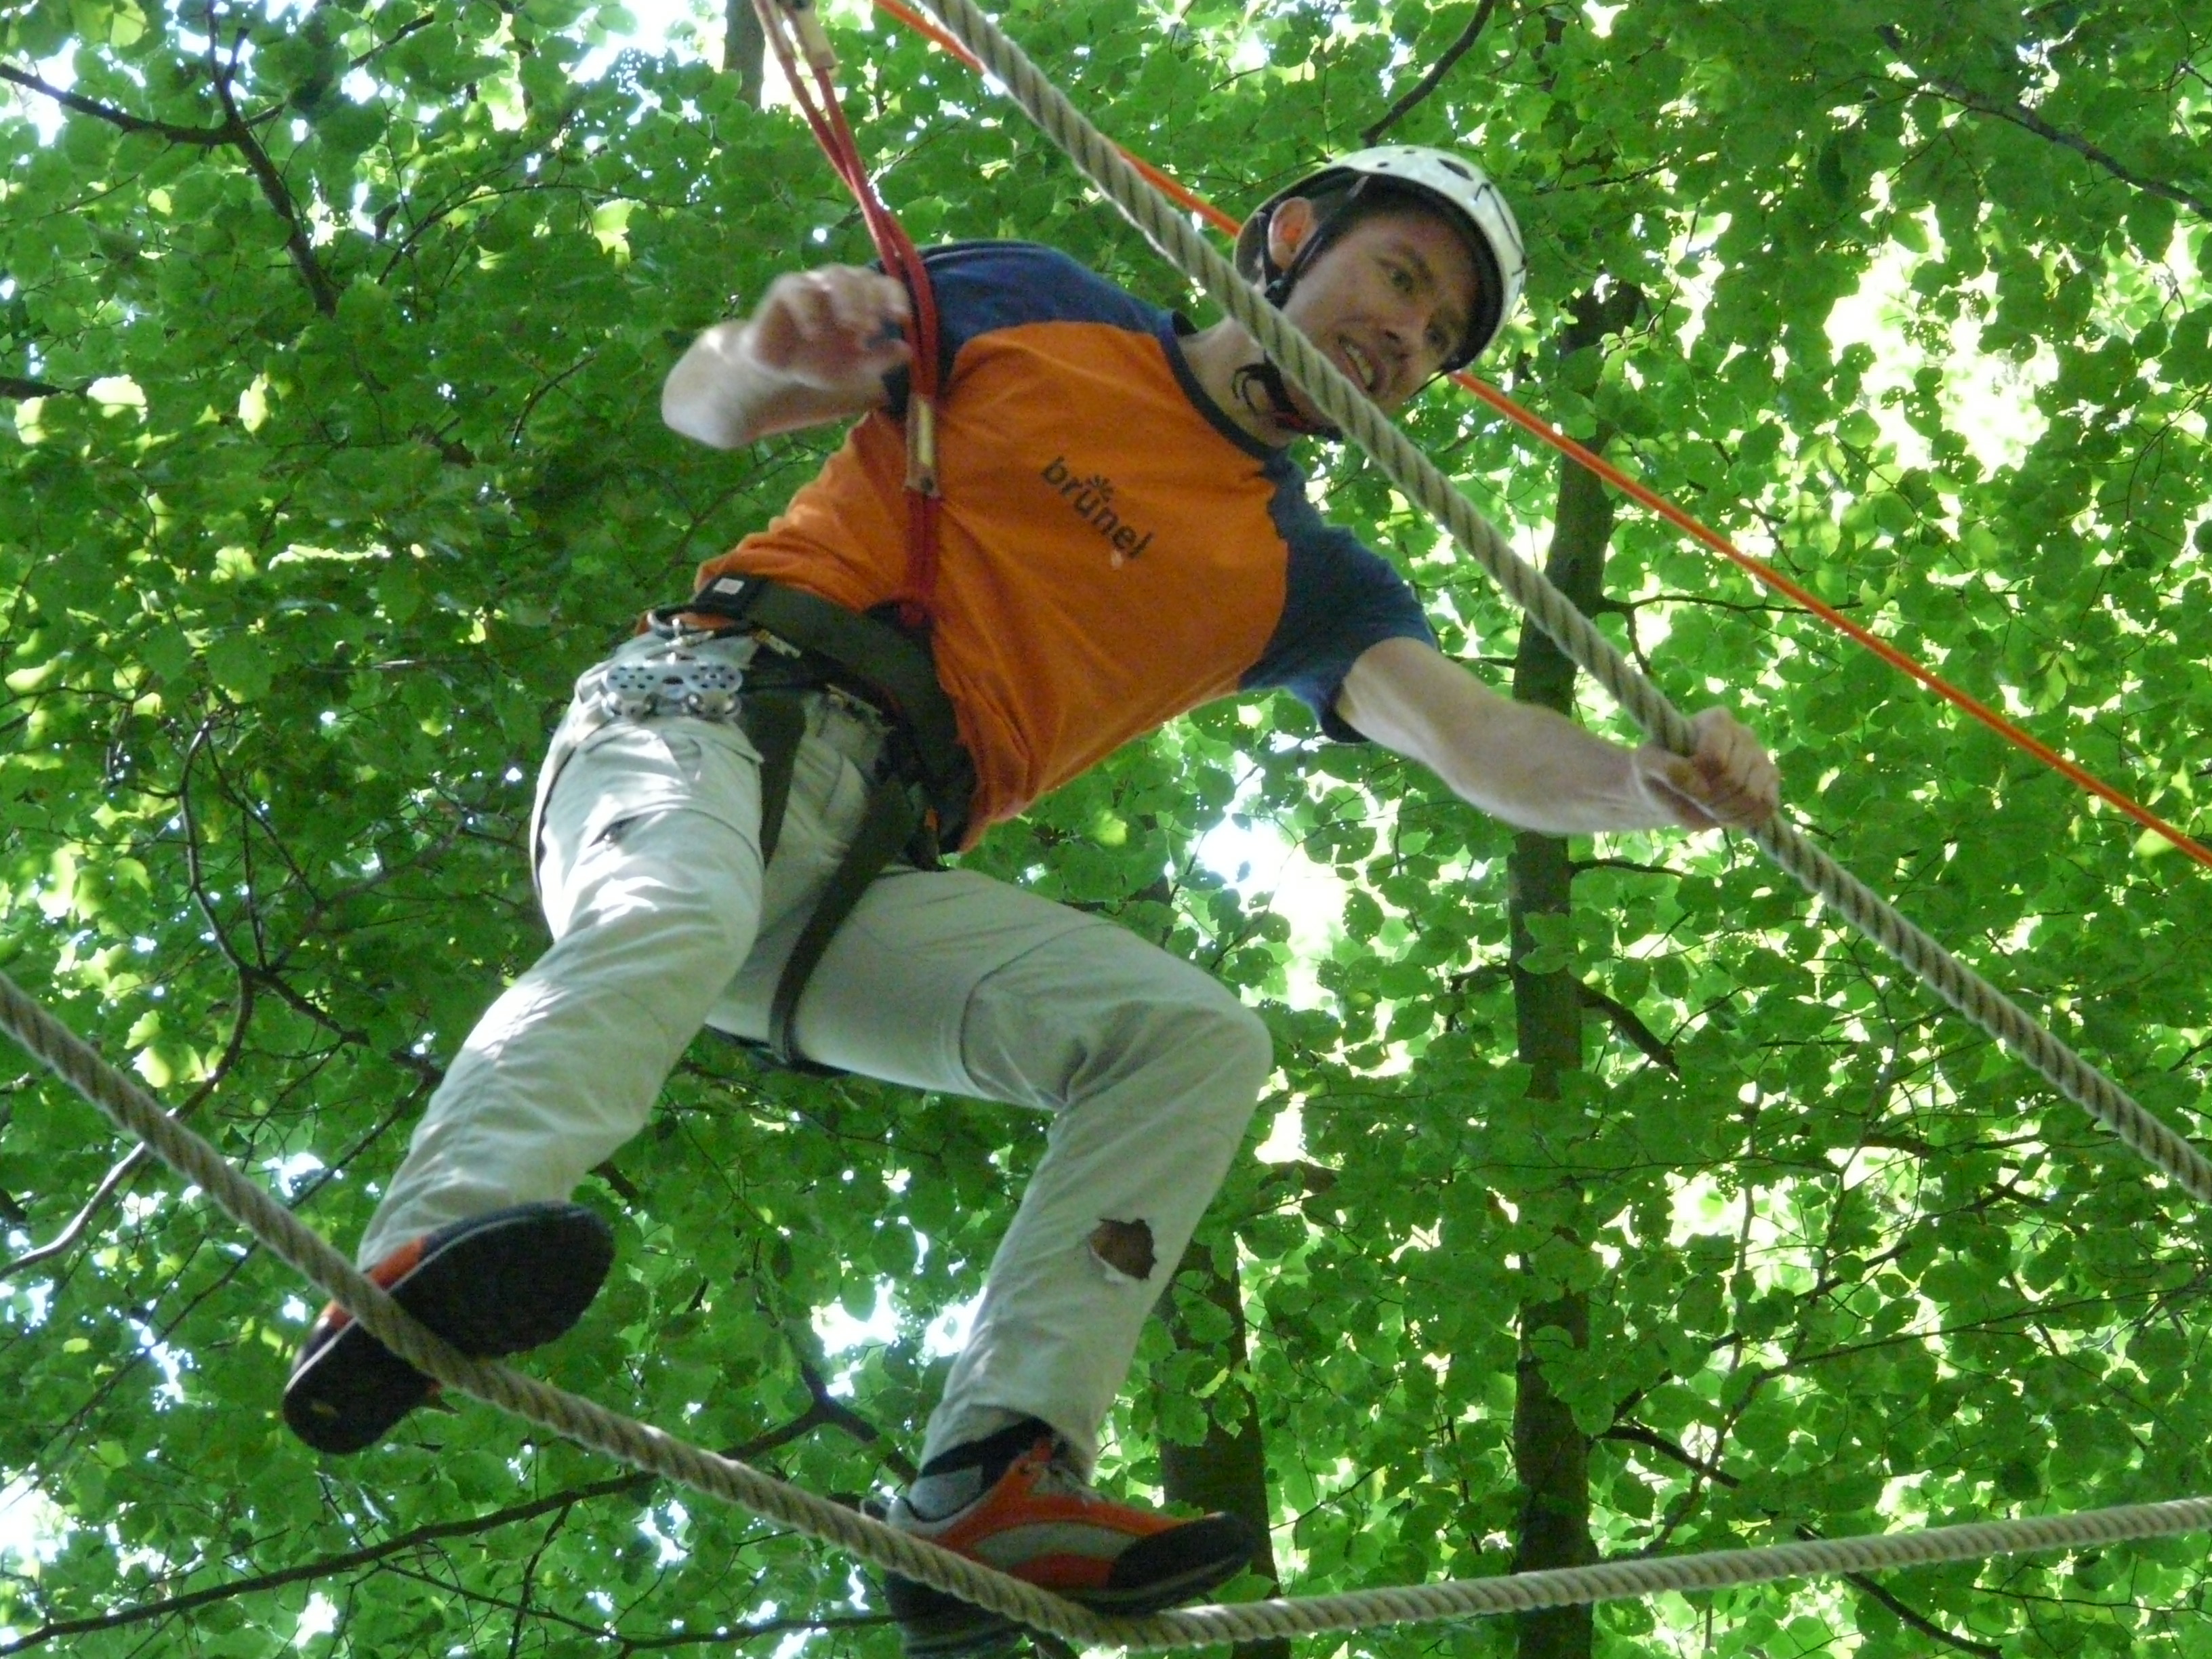
tree, forest, plant, leaf, high, jungle, produce, balance, climb, crown, fear, team, shaky, top, dangerous, concentration, daring, voltage, arborist, overcoming, parcour, range of motion, high ropes course, climbing garden, climbing forest, rope park, head for heights, forest ropes, drex, ropes course, team spirit, exhausting, woody plant